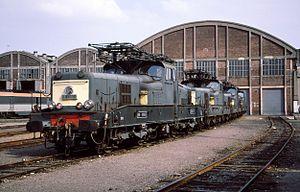
L'électrification du réseau ferré en France est un processus toujours en cours d’équipement des lignes de chemin de fer en installations fixes permettant la traction électrique, principalement en 25 kV alternatif ou en 1 500 V continu. Environ 55 % du réseau ferré français en service est électrifié. L'électrification des lignes secondaires étant très coûteuse, des solutions alternatives sont donc recherchées, dont le train à hydrogène, hybride ou doté de batteries ou utilisant des biocarburants.
Les BB 12000 sont une série de locomotives électriques à cabine centrale fonctionnant sous courant alternatif monophasé 25 kV-50 Hz selon une technique qui sera reprise par les locomotives de la SNCF.